Jo-Jo White

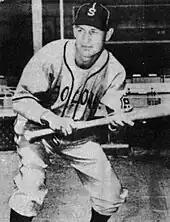
White in 1946 as a member of the Sacramento Solons of the PCL.

White played for Seattle for four full seasons (1939–42), helping them win the PCL pennant in both 1940 and 1941.